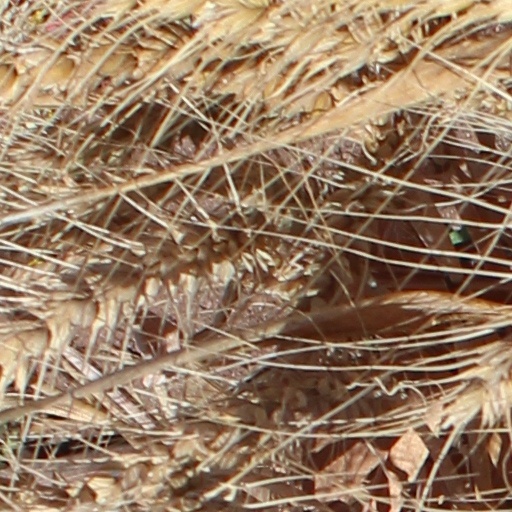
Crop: wheat